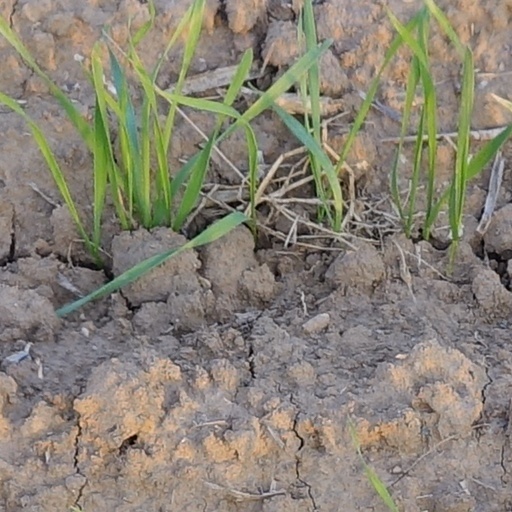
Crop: wheat